Great Lakes Twa

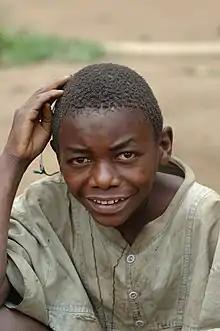
Mutwa boy in the village Shasha in North Kivu during 2007 conflicts

Due to clearing of the forests for agriculture, logging, development projects, and the creation of conservation areas, the Twa have been forced to leave the mountain forests and establish new homes. As they seek to develop new means of sustaining their communities (such as agriculture and livestock development) most are currently landless and live in poverty. The ancestral land rights of the Twa have never been recognised by their governments and no compensation has been made for lands lost.